List of international cricket five-wicket hauls at Sinhalese Sports Club Ground

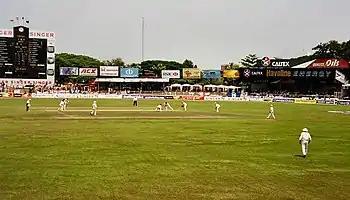
SCC Ground hosting a Test

The Sinhalese Sports Club Ground is the headquarters of Sri Lanka Cricket, the controlling body of cricket in Sri Lanka. The ground is sometimes described as "the Lord's of Sri Lanka". The first One Day International match played on the ground was in 1982 against England and it staged its first Test match in 1984 against the touring New Zealand side. The first Twenty20 International played on the ground was in 2010 when Canada faced Ireland.